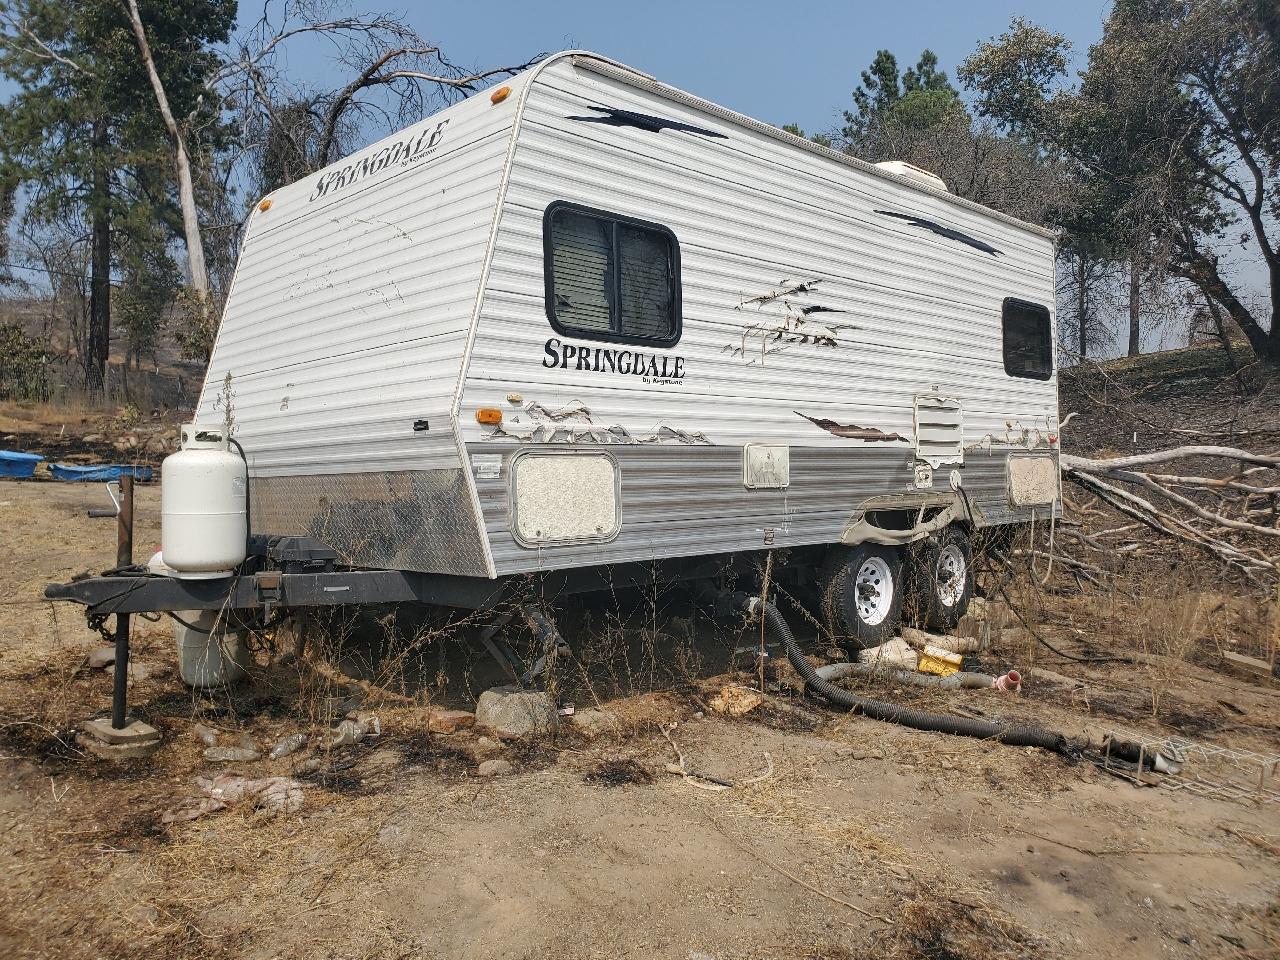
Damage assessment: affected